Bladen County Training School

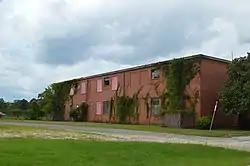
The southern side of the high school building constructed in 1951.

The Bladen County Training School is a historic school located in Elizabethtown, North Carolina. It was the first high school for African Americans in Bladen County.